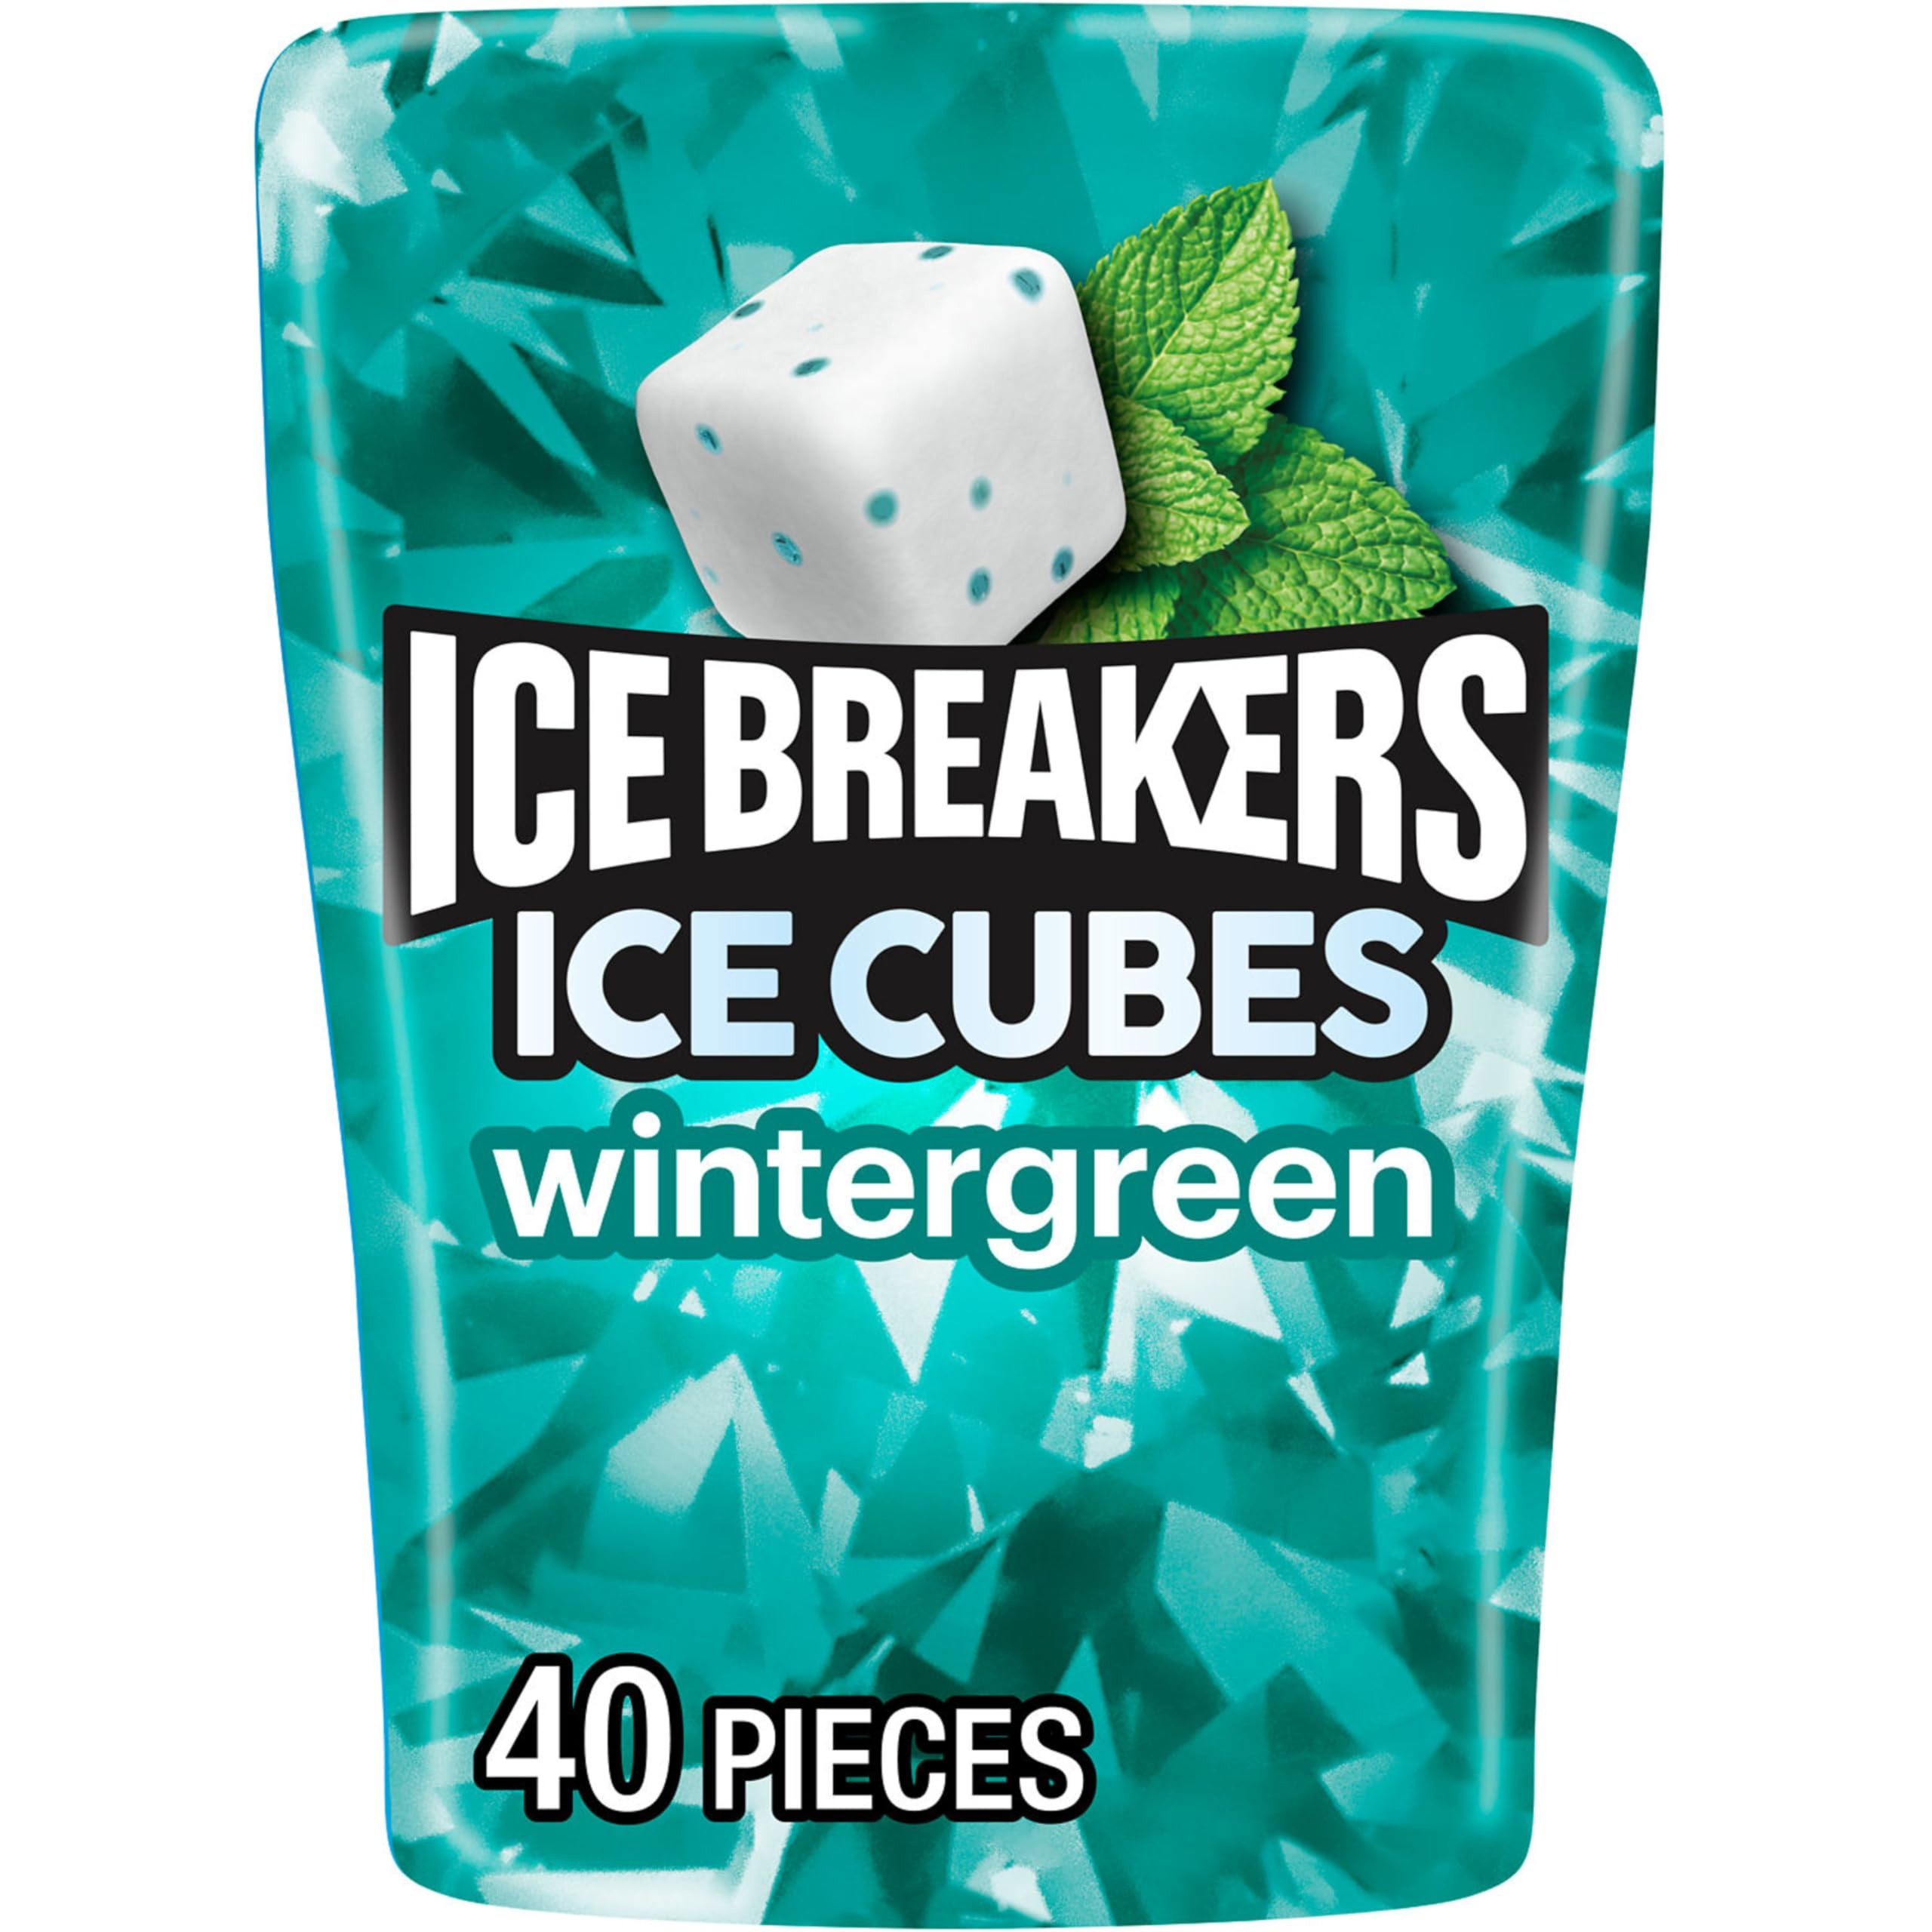
Item Name: ICE BREAKERS Ice Cubes Wintergreen Sugar Free Chewing Gum Bottle, 3.24 oz (40 Pieces)
Bullet Point 1: Contains one (1) 3.24-ounce, 40-piece cube bottle filled with ICE BREAKERS ICE CUBES Wintergreen Flavored Sugar Free Chewing Gum
Bullet Point 2: ICE BREAKERS ICE CUBES chewing gum in a cube bottle perfect for keeping in a backpack, car cup holder, snack drawer at work or treat cabinet at home
Bullet Point 3: Sugar free, ADA accepted chewing gum made with xylitol and placed in a cube bottle for easy sharing and lasting freshness
Bullet Point 4: Enjoy sugar free chewing gum at birthday parties, anniversary dates and other events where fresh breath is a must
Bullet Point 5: A burst of delicious, cool mint flavor in sugar free gum you'll want to keep chewing after snacking on your favorite Christmas, Valentine's Day, Easter or Halloween candy
Value: 3.24
Unit: Ounce

Price: 4.12